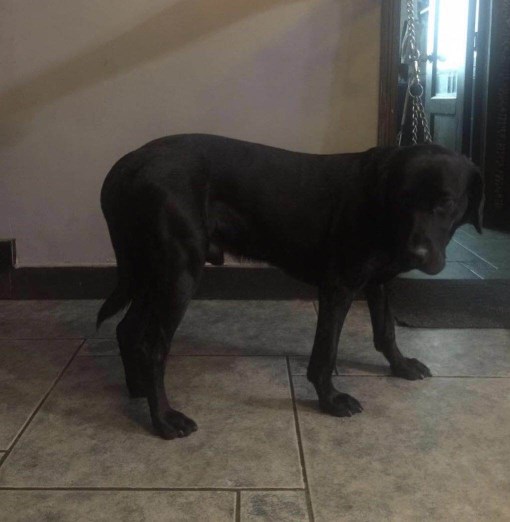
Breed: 3580-n000122-Labrador_retriever